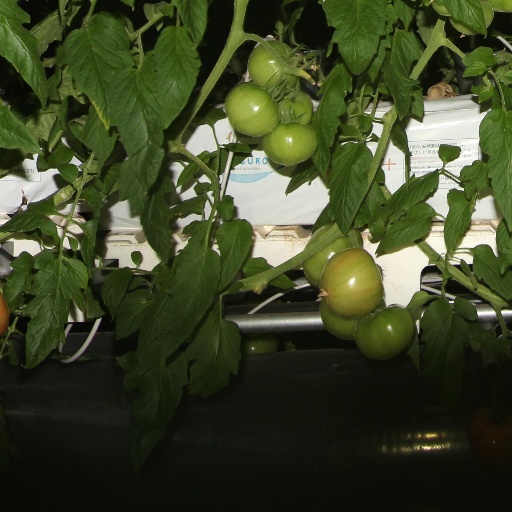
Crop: tomato